Smoke ring

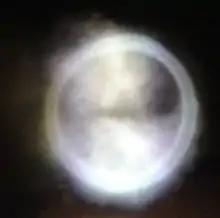
Smoke ring from a smoke chamber

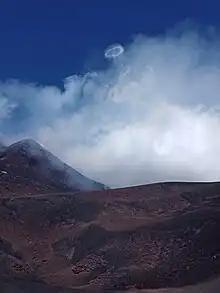
Vortex ring from Mount Etna

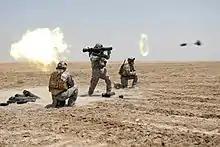
Smoke rings are also emitted by various types of weapons.

A smoke ring is a visible vortex ring formed by smoke in a clear atmosphere.